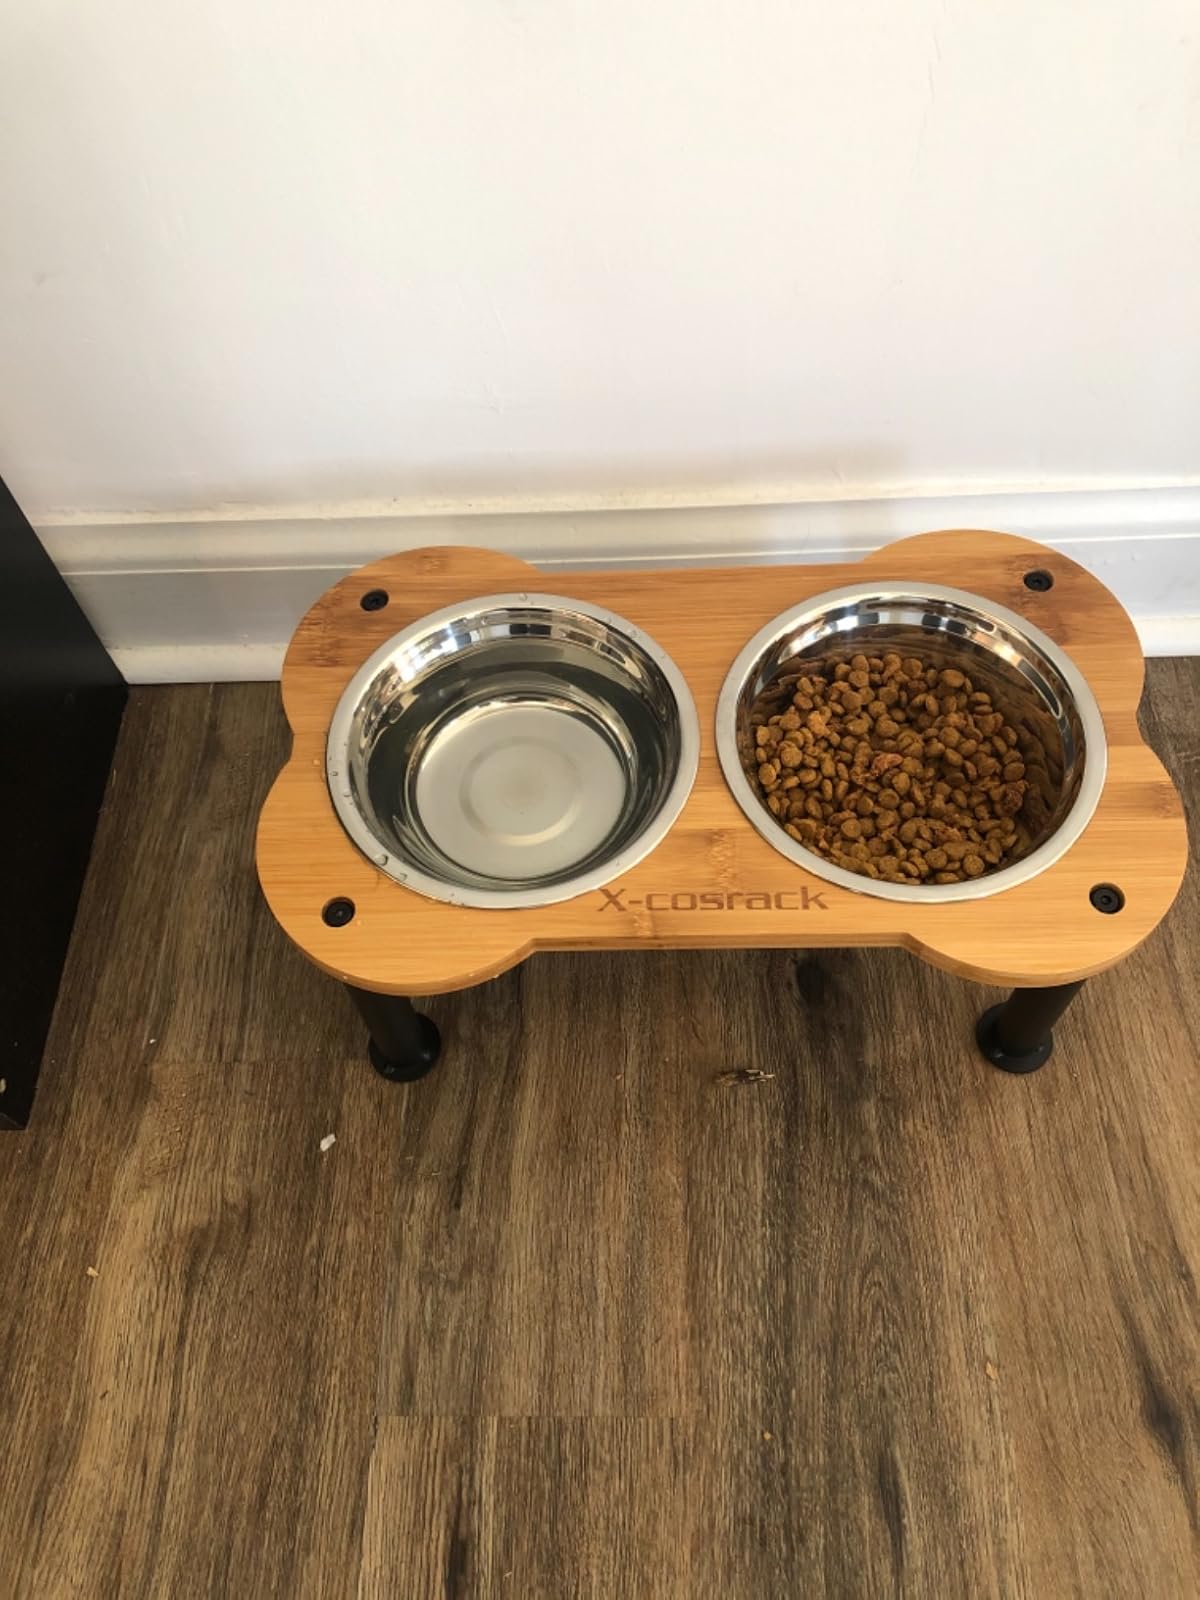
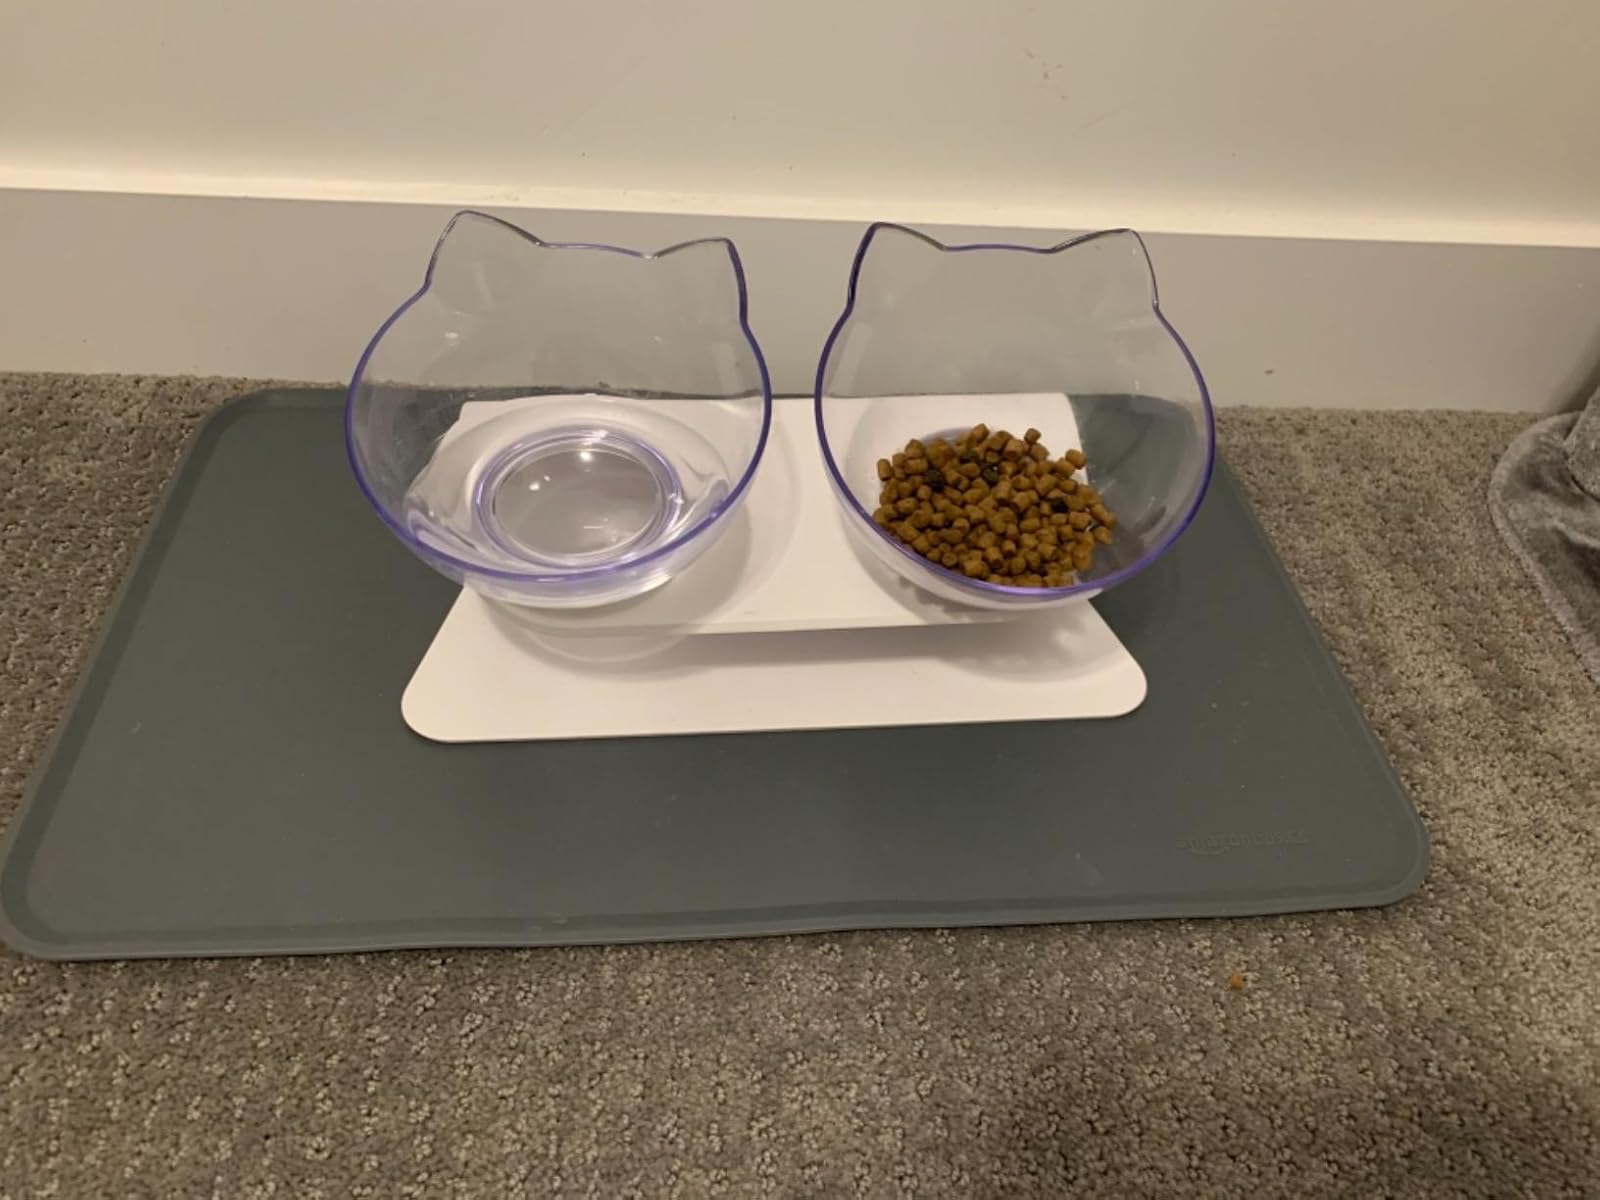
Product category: items_bowl
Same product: no